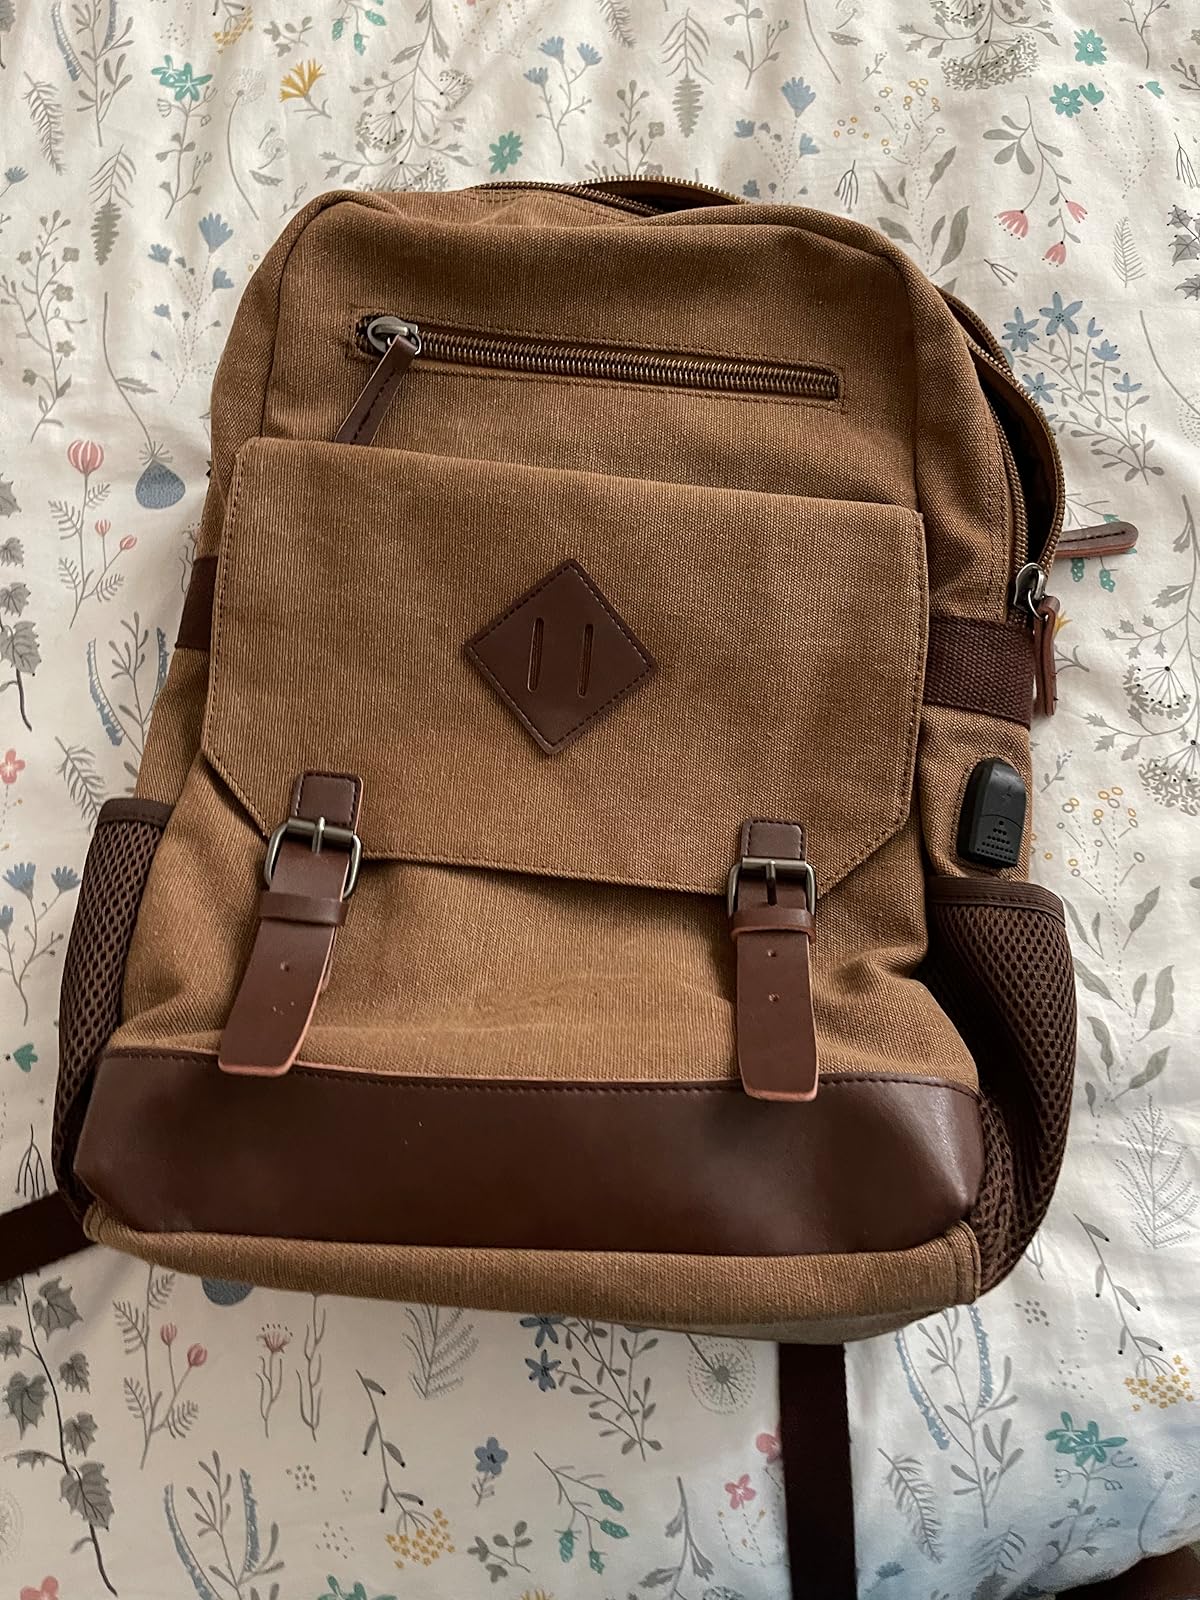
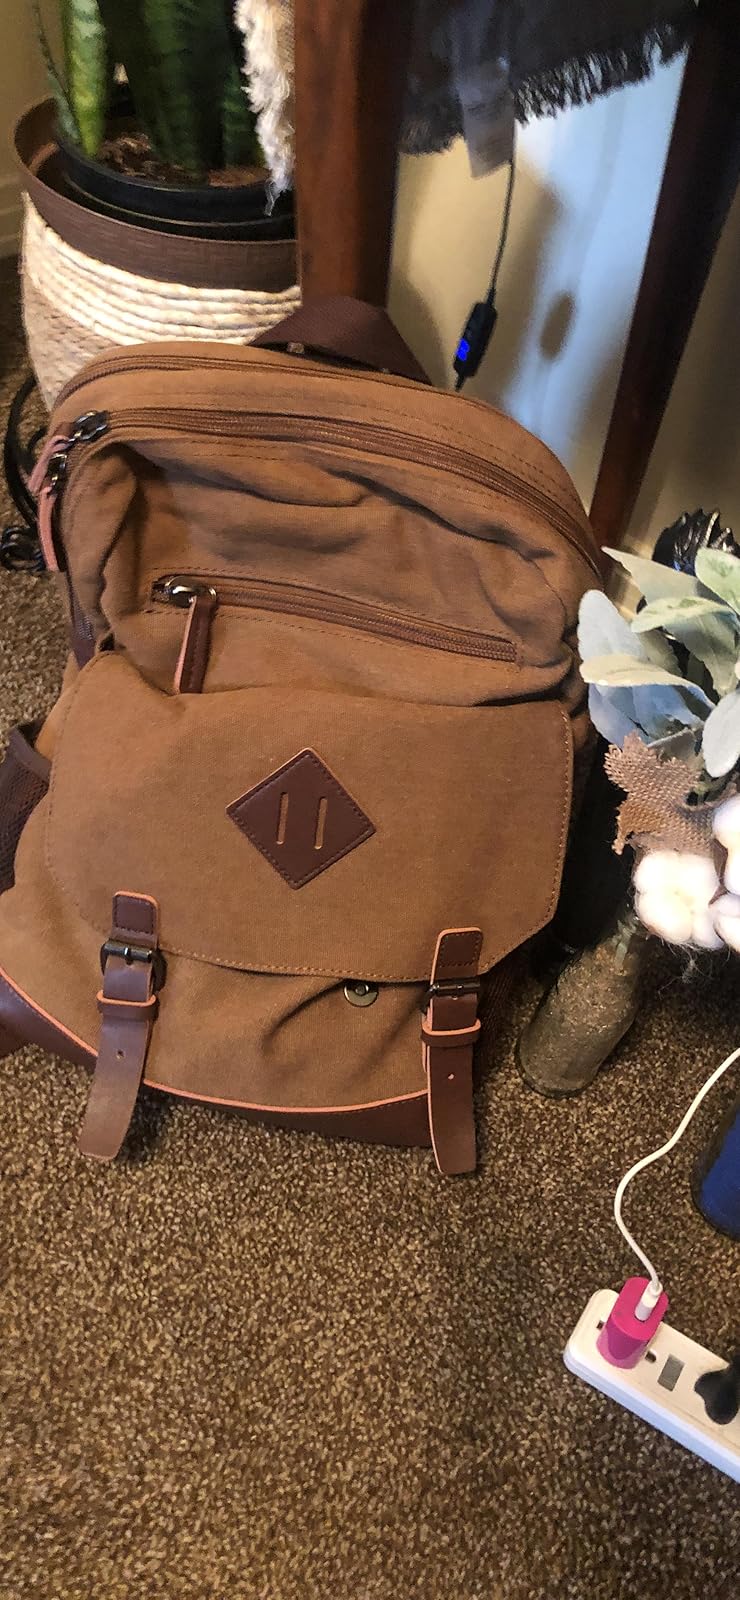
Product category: bag
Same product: yes